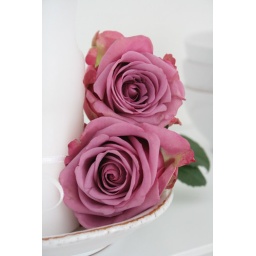
fresh pink flowers in our kitchen